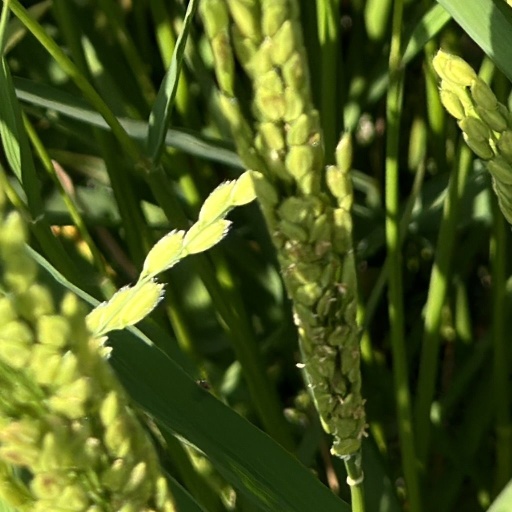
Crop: rice